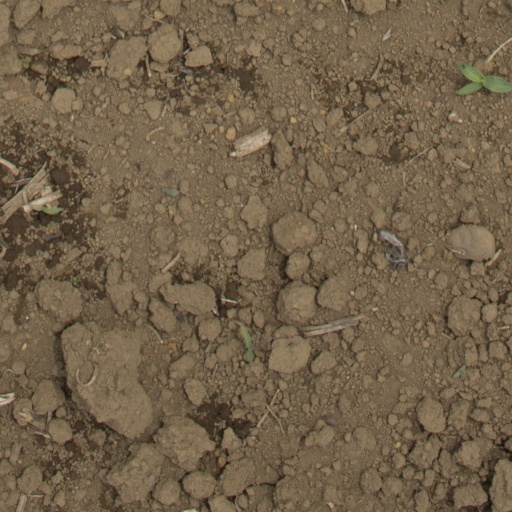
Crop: Jerusalem artichoke